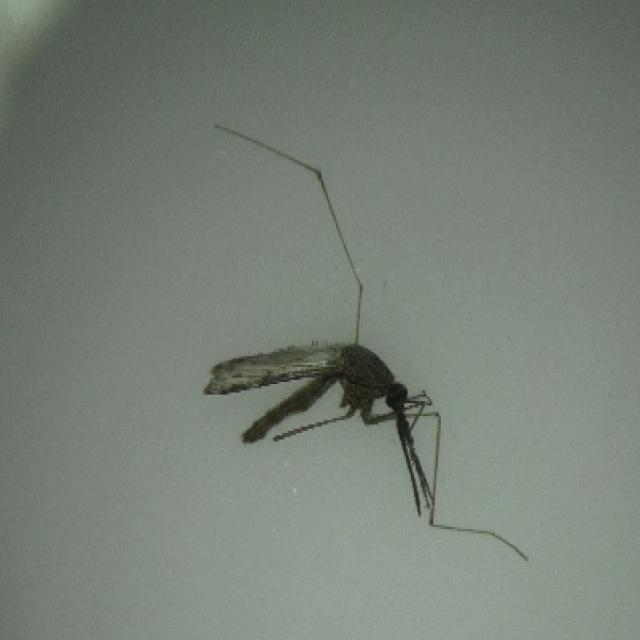
Species: anopheles_sinensis